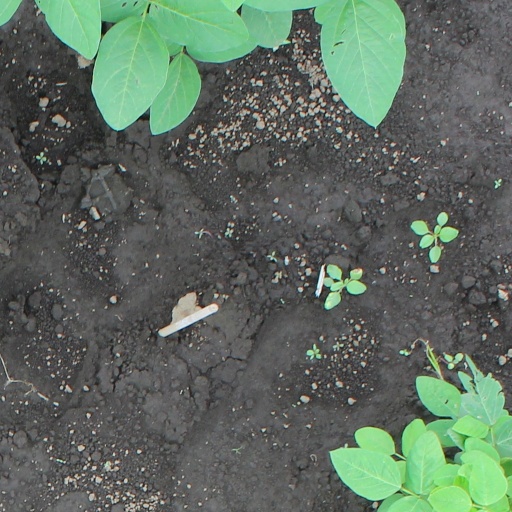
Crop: soybean